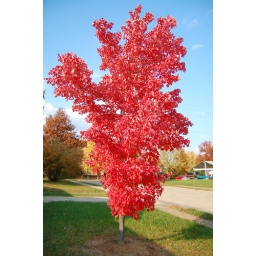
Fire red maple tree in my front yard...